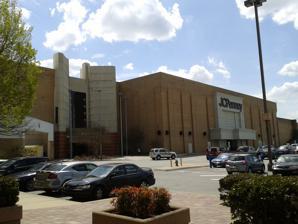
Building: Four Seasons Town Centre
Country: United States of America
Year built: 1974
Shopping mall in North Carolina, United States Four Seasons Town Centre Exterior of Four Seasons Town Centre, April, 2015 Location Greensboro, North Carolina , United States Opening date 1974 Developer Imperial Construction ( Koury Corporation ) Management Brookfield Properties No. of stores and services 141 No. of anchor tenants 3 Total retail floor area 1,084,337 sq ft (100,700 m 2 ) GLA No. of floors 3 (2 in JCPenney) Parking Circumnavigatable parking lot with 5,500 spaces Website shopfourseasons .com Four Seasons Town Centre is a three-story shopping mall in Greensboro, North Carolina .  Opened in 1974, it was the first enclosed shopping center in Greensboro.  Currently it is anchored by Dillard's and JCPenney and it is the only indoor shopping mall within Greensboro's city limits; however, nearby Friendly Center , an outdoor shopping plaza, has many of the same tenants. It is managed by Brookfield Properties . The shopping mall is located off I-40 , via the  Gate City Boulevard (formerly High Point Road) and Koury Boulevard exits, southwest of downtown. History The process of acquiring the land for what would later become the site of Four Seasons Mall commenced in late 1958. Joseph S. Koury, a local developer, initiated the purchase of land south of downtown Greensboro with the vision of creating new suburban housing and shopping centers. The specific site for Four Seasons, situated at the newly established junction of Interstate 40 and US 29-A/US 70-A (present-day Gate City Boulevard), was designated for the flagship development of Imperial Corporation. Imperial Corporation served as the precursor to Koury Corporation, both owned and operated by Joseph S. Koury. The initial development on the site saw the inauguration of a Holiday Inn hotel in 1970. Subsequently, the mall took shape, featuring two levels and encompassing 900,000 square feet (84,000 m2) of Gross Leasable Area (GLA), unfolding in phased openings. JCPenney commenced operations on August 7, 1974, while a significant portion of the mall's interior debuted on October 30, 1974. Belk joined the lineup, officially opening its doors on February 6, 1975, coinciding with the property's formal dedication ceremony. The mall was thoughtfully designed for future expansion, incorporating a main building with both a third floor and a basement level, both earmarked for future retail space. Interior of the mall, seen from the indoor amphitheatre on the first floor Initially named Four Seasons Mall, the shopping center showcased Belk, JCPenney, and Meyer's, a Greensboro-based department store owned by Allied Stores, serving as the primary anchor tenants. Secondary anchors included Miller & Rhoads, Frankenberger's, Thalhimer's, and McCrory's. Additionally, Four Seasons featured sizable Eckerd Drugs and Winn Dixie stores, along with a Piccadilly Cafeteria. The entertainment offerings were complemented by a four-screen General Cinemas, which debuted in 1979. Meyer's was later succeeded by Jordan Marsh, another Allied Stores brand, and eventually, the space was sold to Ivey's by 1980. In 1983, JCPenney ceased its auto service operation at Four Seasons, and the standalone building housing it was subsequently demolished in the following years. In 1987, Four Seasons Mall completed its third story expansion, giving the mall over 1 million square feet (93,000 m 2 ) of GLA, 200 stores and a large new food court.  It also assumed its current name at that time, along with a new, more contemporary logo. Ivey's underwent acquisition by Dillard's in 1990, occurring just after a significant renovation of its store that linked it to the mall's newly constructed third level. In the same year, Thalhimers was sold to the May Department Stores Co. Meanwhile, Belk underwent a substantial expansion and renovation, introducing a third shopping level and incorporating over 50,000 square feet (5,000 m2) of additional selling space. In 1992, when the Thalhimers nameplate was phased out, the Four Seasons store shuttered due to its limited size, measuring at 20,000 square feet (2,000 m2), rendering it unsuitable for a comprehensive department store inventory. Initially planned to be replaced by a Hecht's store, May ultimately opted to expand its Friendly Center Hecht's location and construct a standalone Hecht's three miles (5 km) west of Four Seasons at the intersection of Interstate 40 and Wendover Avenue. As a part of the Interstate 40 Widening Project, a ramp to Koury Boulevard, was constructed to give quick access to the mall for westbound traffic, along with a revamp of the Gate City Boulevard junction in the mid 1990s. During the late 1990s, Four Seasons Town Centre underwent an extensive interior renovation featuring a striking redesign by Thompson, Ventulett, Stainback & Associates. The updated design introduced a spacious fountain and amphitheater to the mall's center court. Additionally, permanent vendor spaces and kiosks were incorporated into the expansive corridors, accompanied by inviting living room-style soft seating areas. In 2002, Dillard's embarked on a comprehensive expansion, adding 80,000 square feet (7,000 m2) to its store and initiating a complete renovation. Simultaneously, a three-year process saw the redesign of all exterior public mall entrances following the Dillard's renovation. During the early 2000s, the closure and subsequent demolition of Carolina Circle Mall resulted in Four Seasons becoming the sole remaining enclosed shopping mall in Greensboro. In 2004, the mall was sold to General Growth Properties (now Brookfield Properties ). On May 19, 2014, Belk made an announcement that its Four Seasons location would cease operations in February 2015. In a formal statement, Belk officials explained their decision, stating a desire to "focus our resources and efforts on the major expansion and remodeling of our Friendly Center store, which we will reopen this fall as a Belk flagship store." Following the initiation of a store closing sale on November 8, 2014, the Four Seasons store permanently closed its doors on January 18, 2015, just before reaching its 40th anniversary at the mall. On April 25, 2016, local news sources reported Dillard's intention to relocate to the former Belk location. The new Dillard's store officially opened on October 25 of the same year. Prior to the move, a clearance center was briefly operated in the old location to liquidate excess merchandise. In January 2018, Round1 Bowling & Amusement, a Japanese entertainment company, inaugurated its establishment on the first floor of the former Dillard's. This marked Round1's 20th entertainment center in the United States, located in Greensboro. See also Carolina Circle Mall Friendly Center References